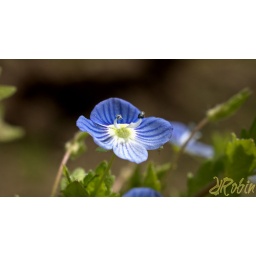
A very small grass like plant in the yard back home in Portugal.